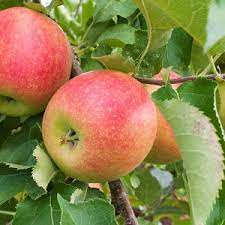
Label: Apple